Robin Thicke

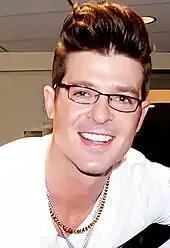
Thicke in 2012

During 2011, Thicke was confirmed to go on tour with Jennifer Hudson, with whom he toured in 2009. Later that year, Robin Thicke released his fifth studio album, "Love After War", on December 6, 2011. The album debuted at number twenty-two on the "Billboard" 200 and number six on the "Top R&B/Hip-Hop Albums" selling 41,000 in its first week. In an interview to promote the album, Thicke said that a lot of the inspiration for the album came from his family.